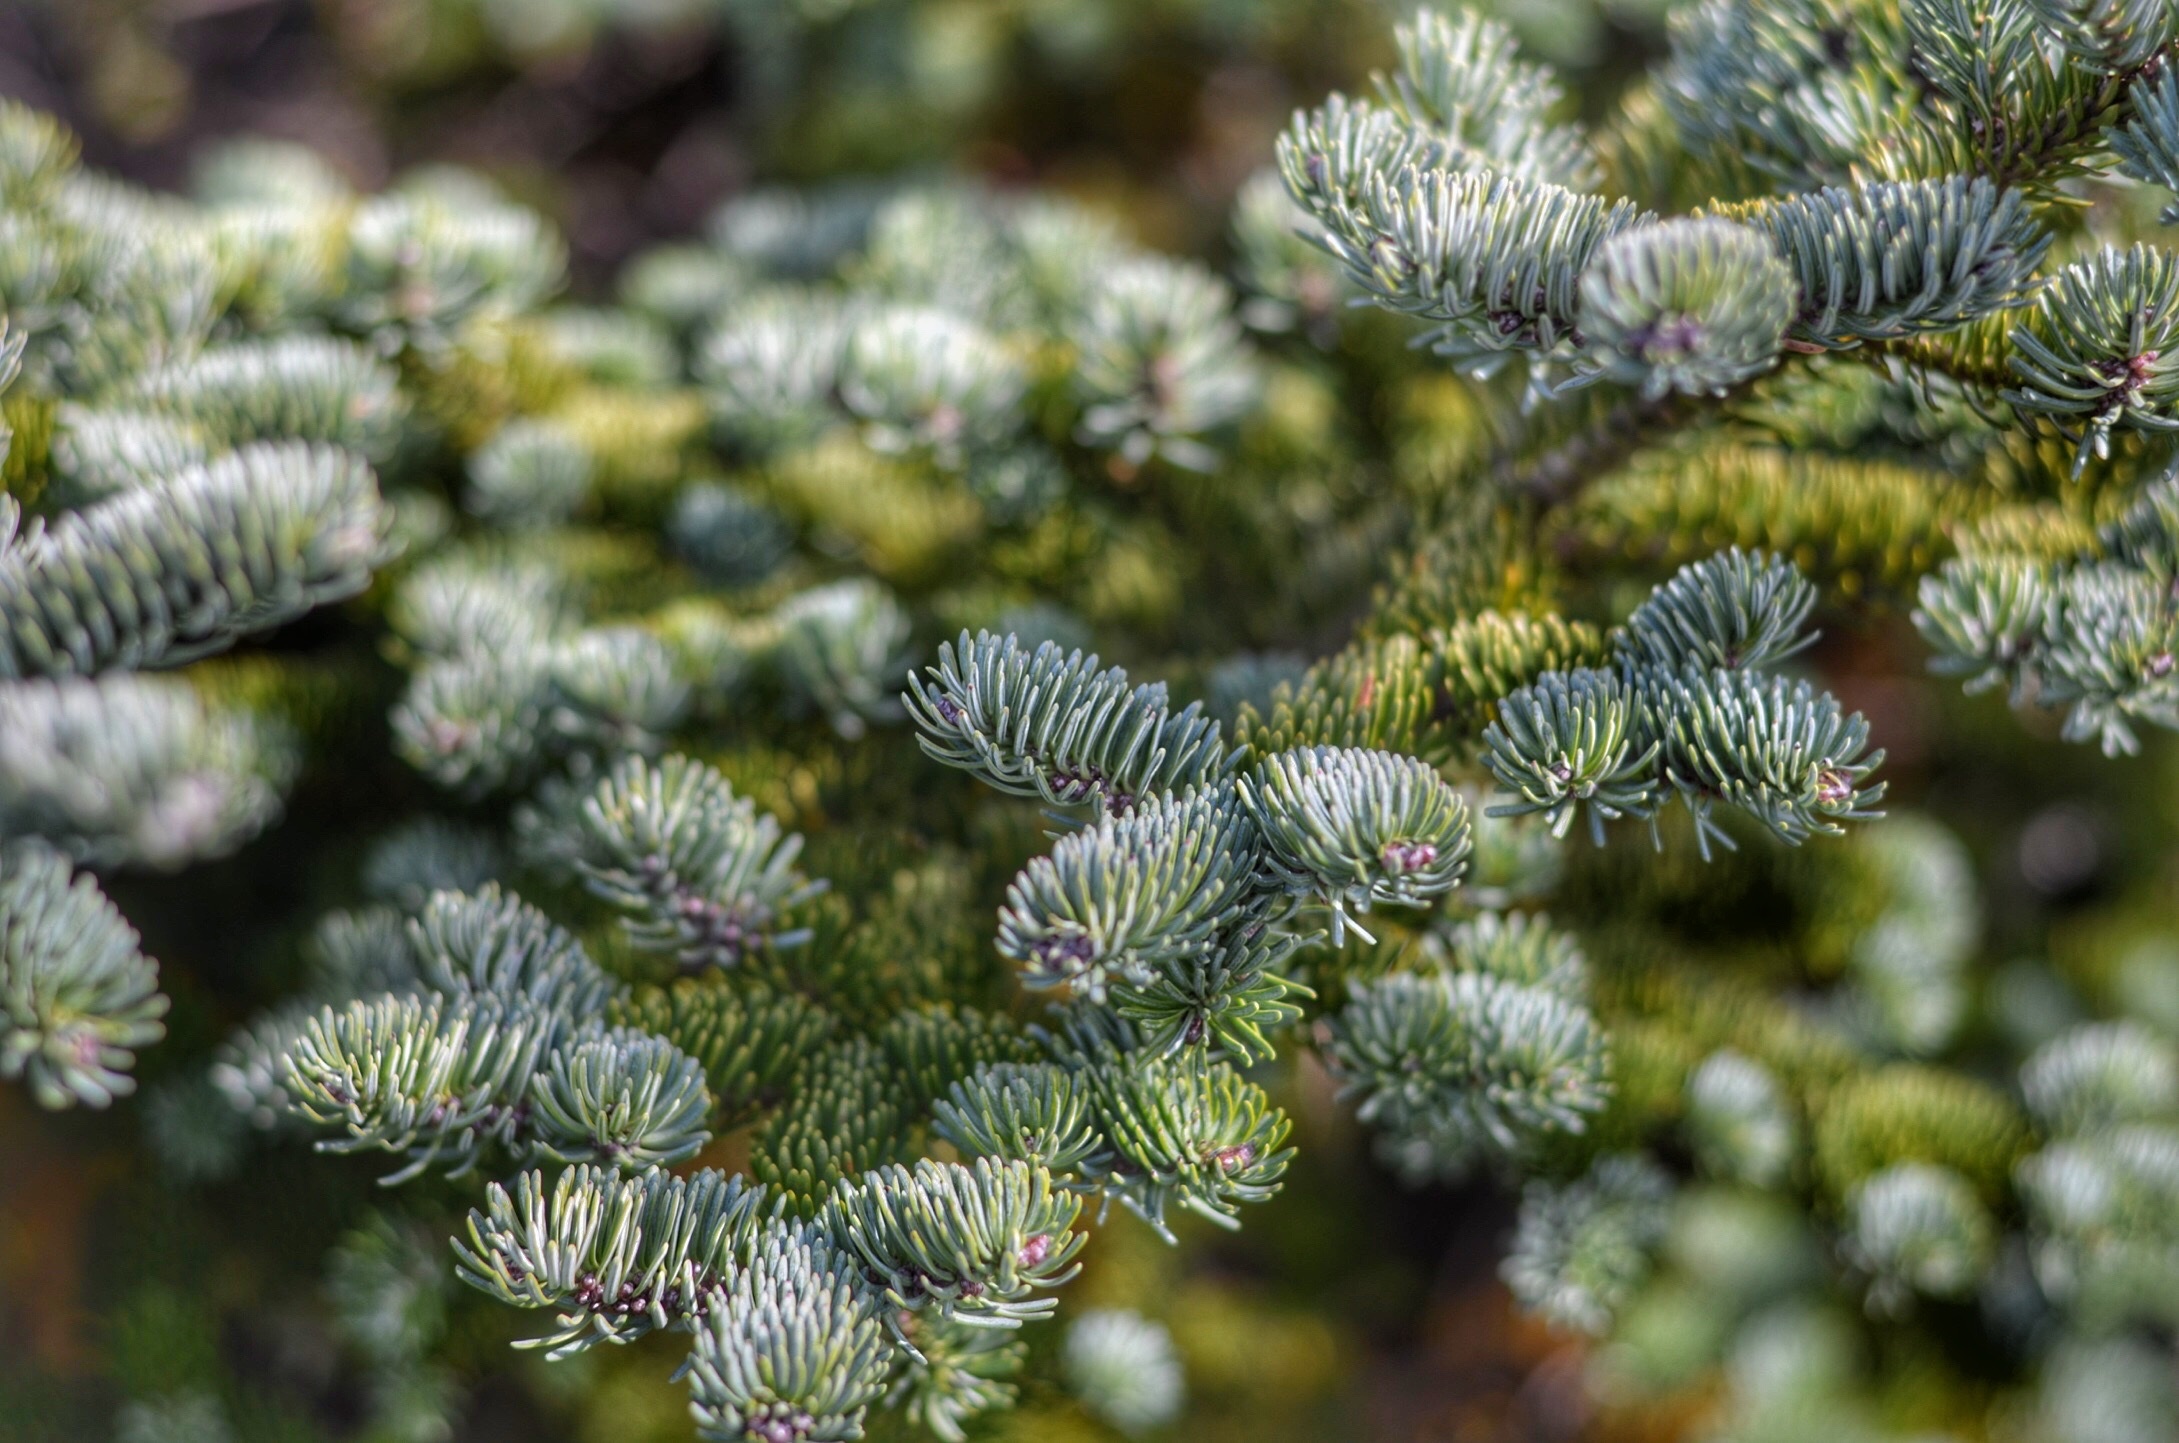
tree, branch, plant, flower, frost, evergreen, botany, fir, flora, conifer, spruce, shrub, larch, ecosystem, macro photography, pine family, woody plant, land plant